Sky position (RA, Dec in degrees): 26.996, -0.7023
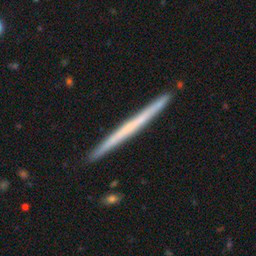
Galaxy morphology: Edge-on Galaxies without Bulge